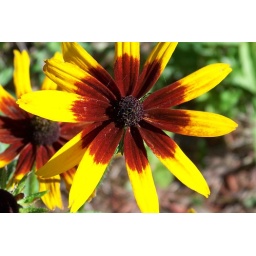
Decent shot with the Z712. A close up of a yellow wild flower in the front garden.